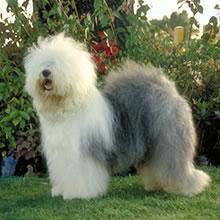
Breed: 257-n000108-Old_English_sheepdog